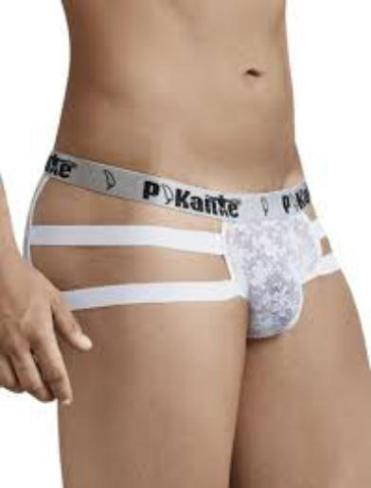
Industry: Clothes